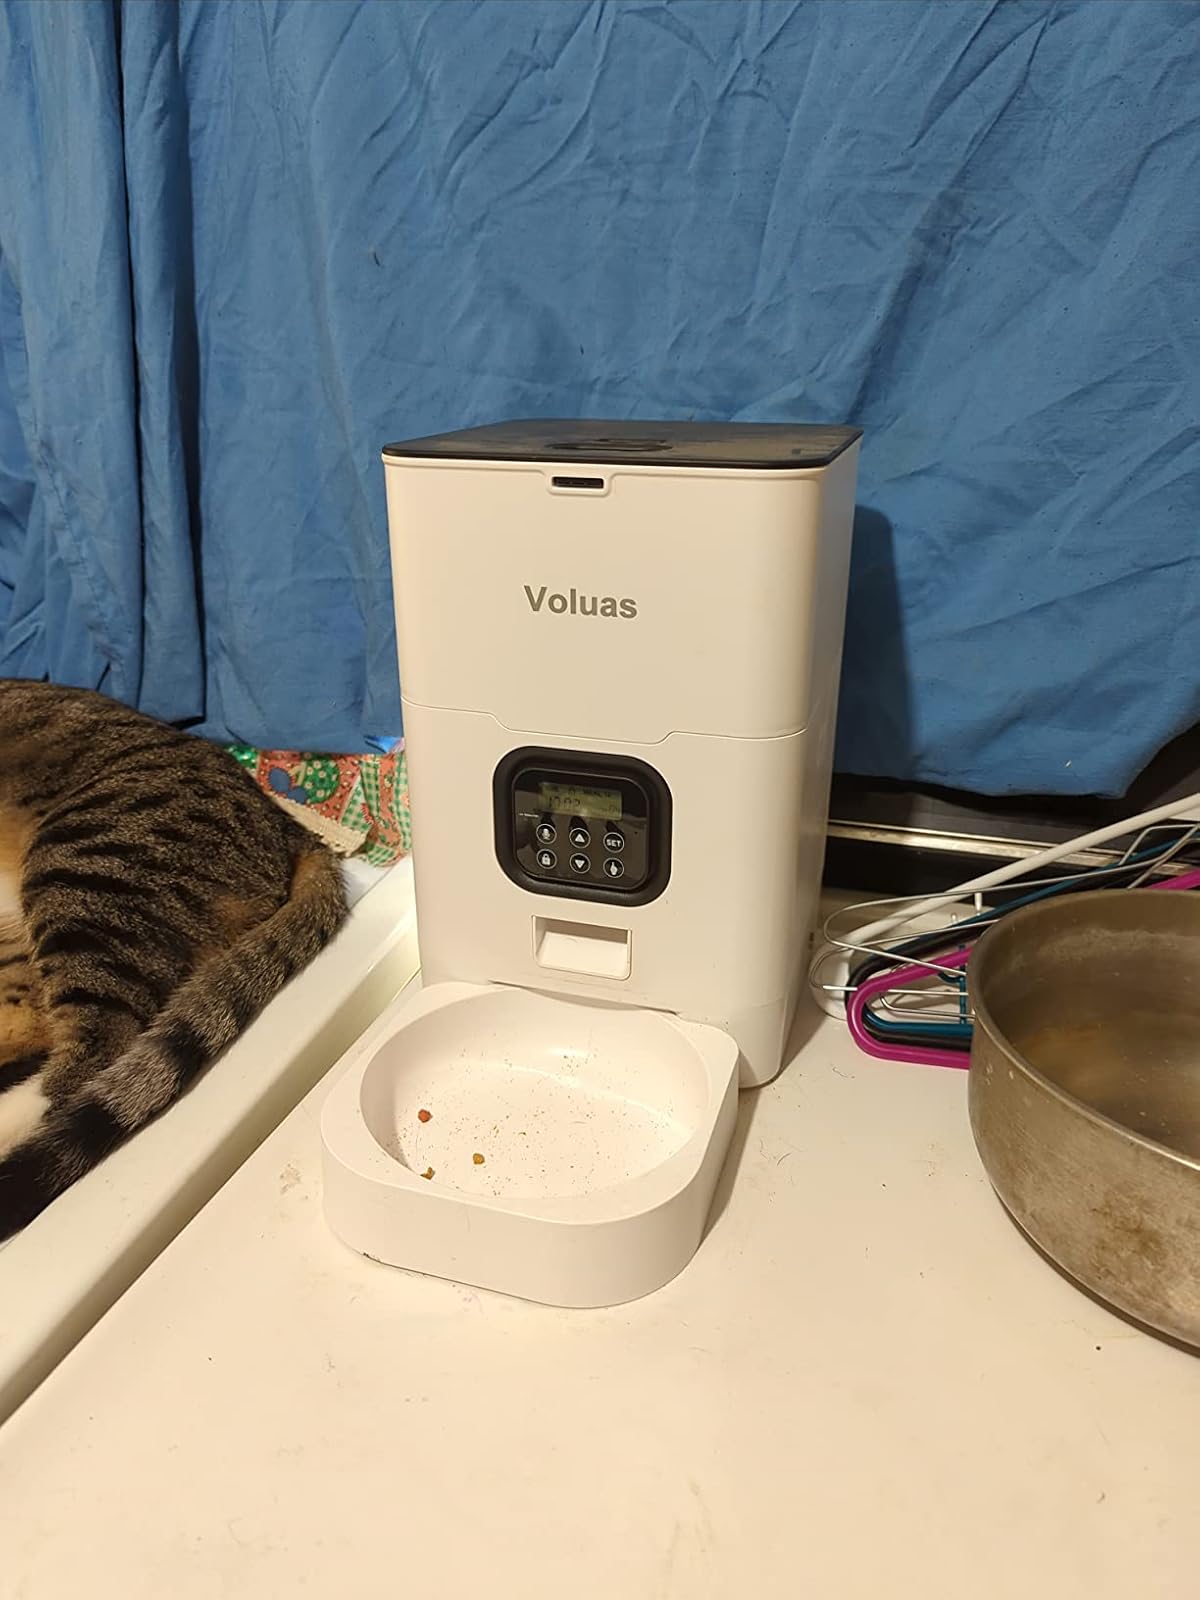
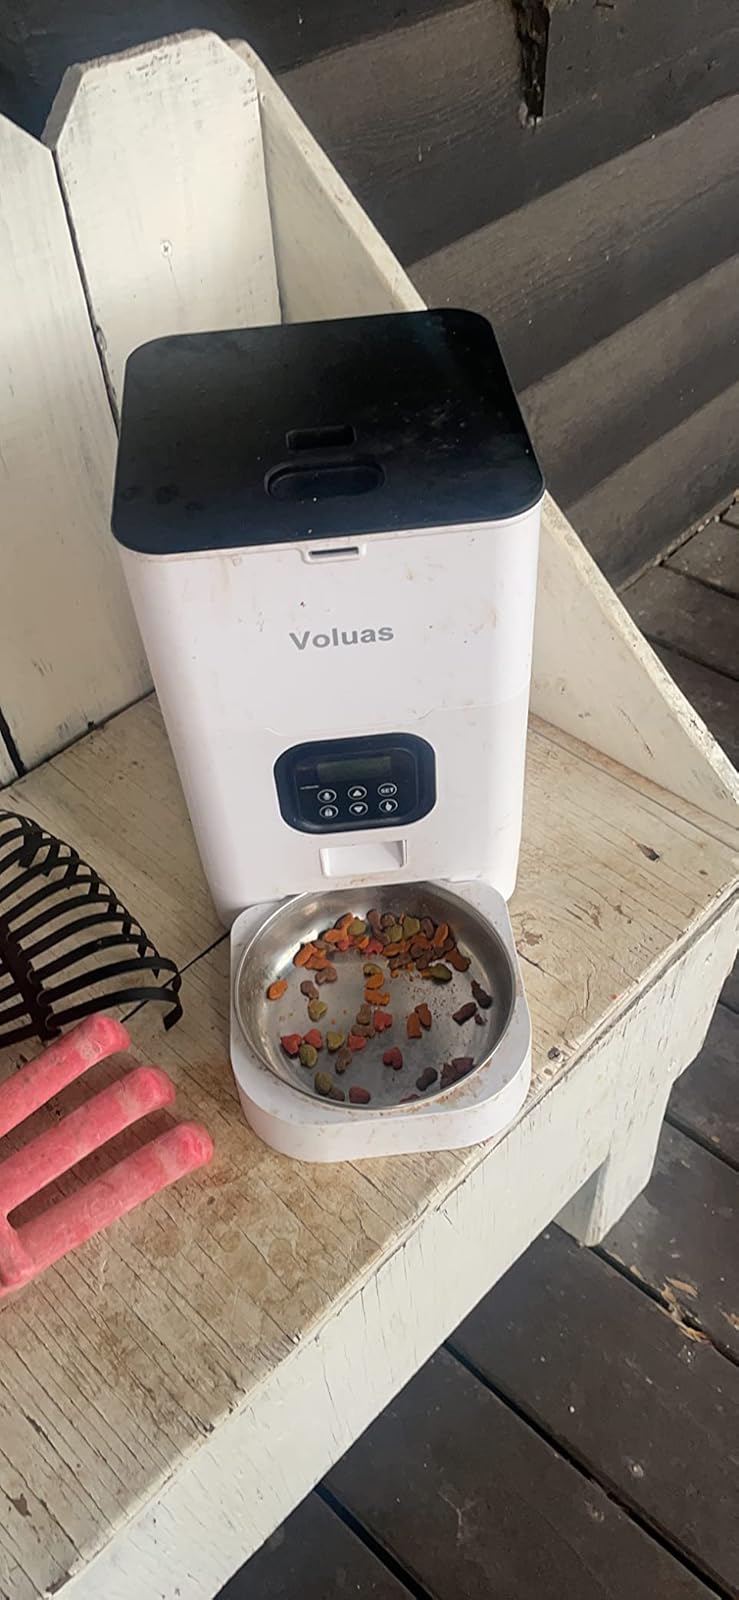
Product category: items_feeder
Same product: yes